Ritchie Court

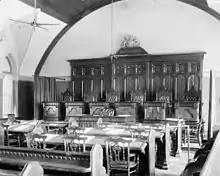
The interior of the Second Supreme Court of Canada building in 1890.

In 1882, the Court moved into permanent accommodations in a refurbished building located at the southwest corner of the West Block on Parliament Hill, facing Bank Street. Originally constructed in 1873 as workshops and stables for the government, the building was designed by Chief Dominion Architect Thomas Seaton Scott. It was renovated in 1881 by Thomas Fuller for use by the Supreme Court. From 1882 until 1887, the Court shared the building with the National Art Gallery. Despite its new home, members of the Court made numerous complaints about the facility, including a persistent "dreadful smell", poor ventilation, cramped space, a lack of offices, and its inconvenient distance from the Library of Parliament.